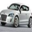
Label: automobile